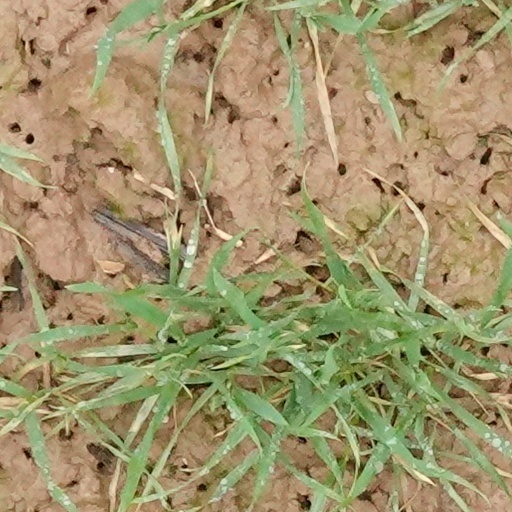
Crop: wheat